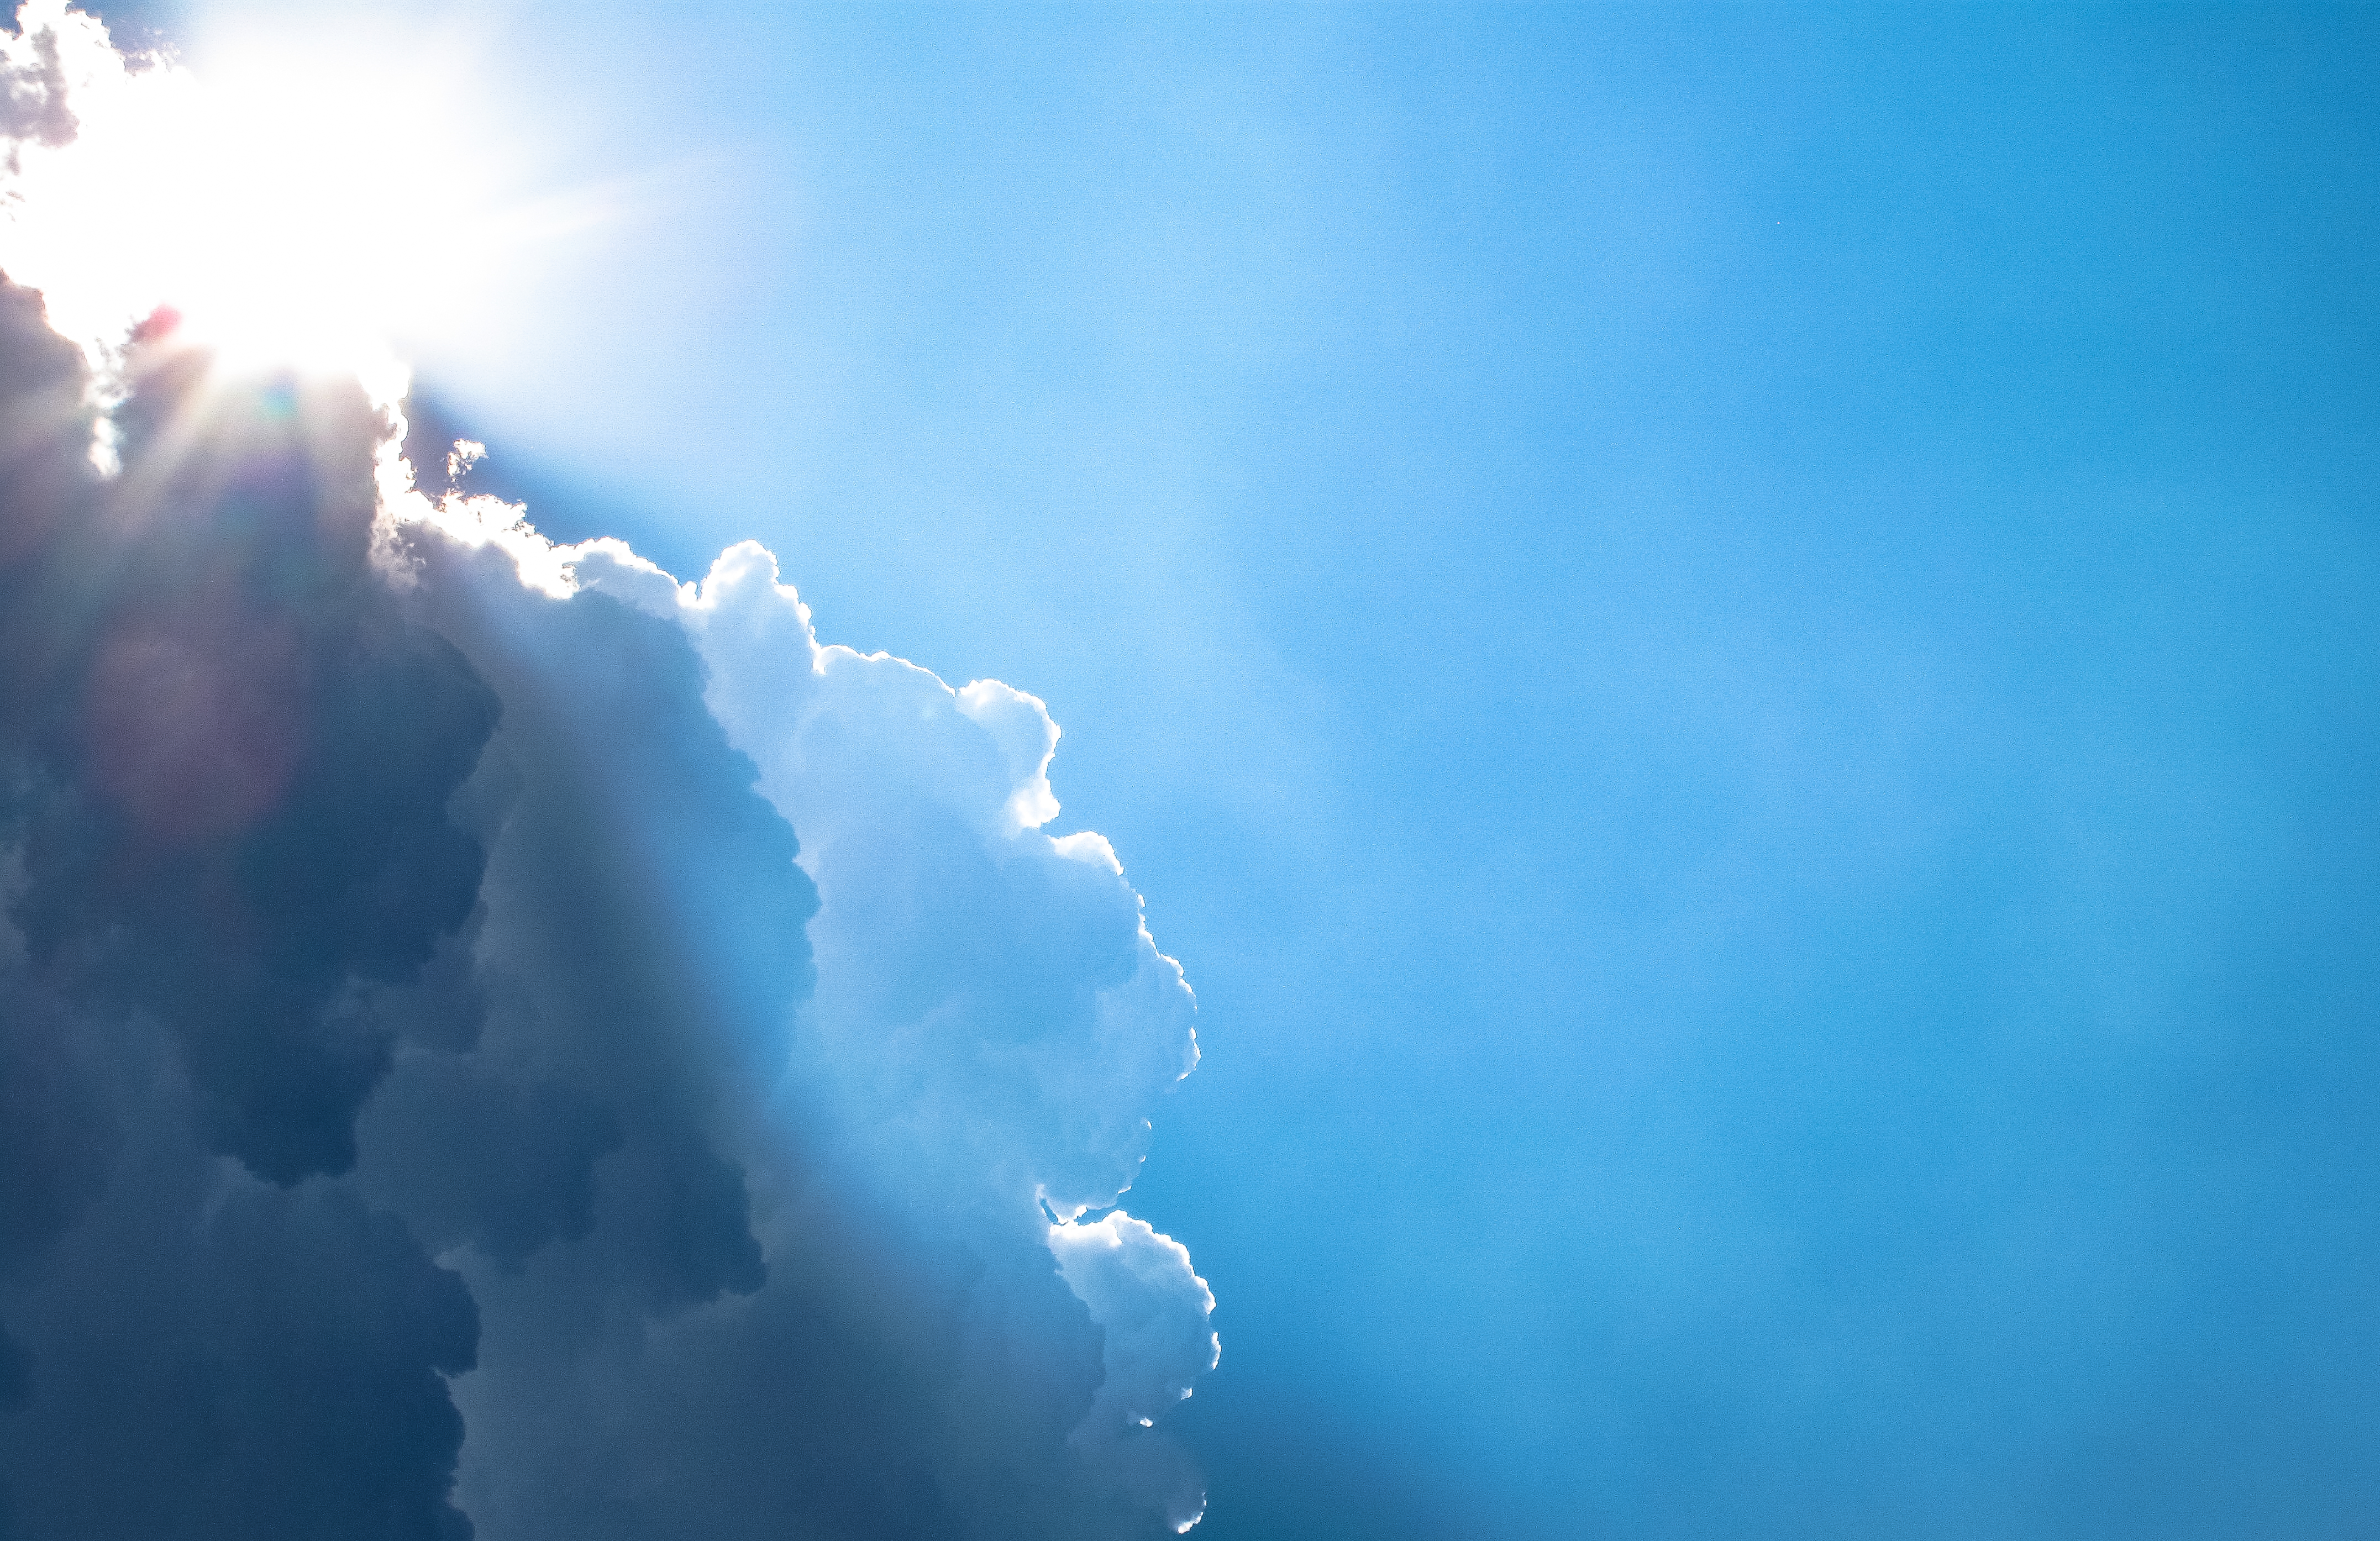
nature, cloud, sky, sun, sunlight, atmosphere, blue, clouds, meteorological phenomenon, sun glare, atmosphere of earth